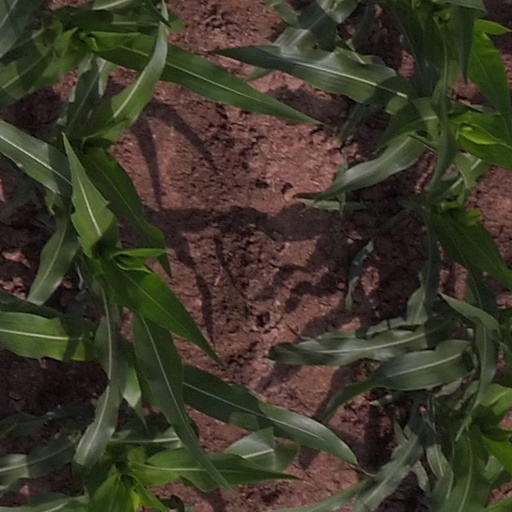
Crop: maize; corn